Encore (1996 film)

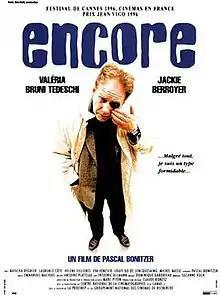
Film poster

Encore is a 1996 French comedy-drama film written and directed by Pascal Bonitzer in his feature directorial debut. The film stars Jackie Berroyer, Valeria Bruni Tedeschi, Laurence Côte, Natacha Régnier, and Hélène Fillières.